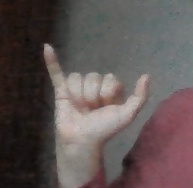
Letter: ya